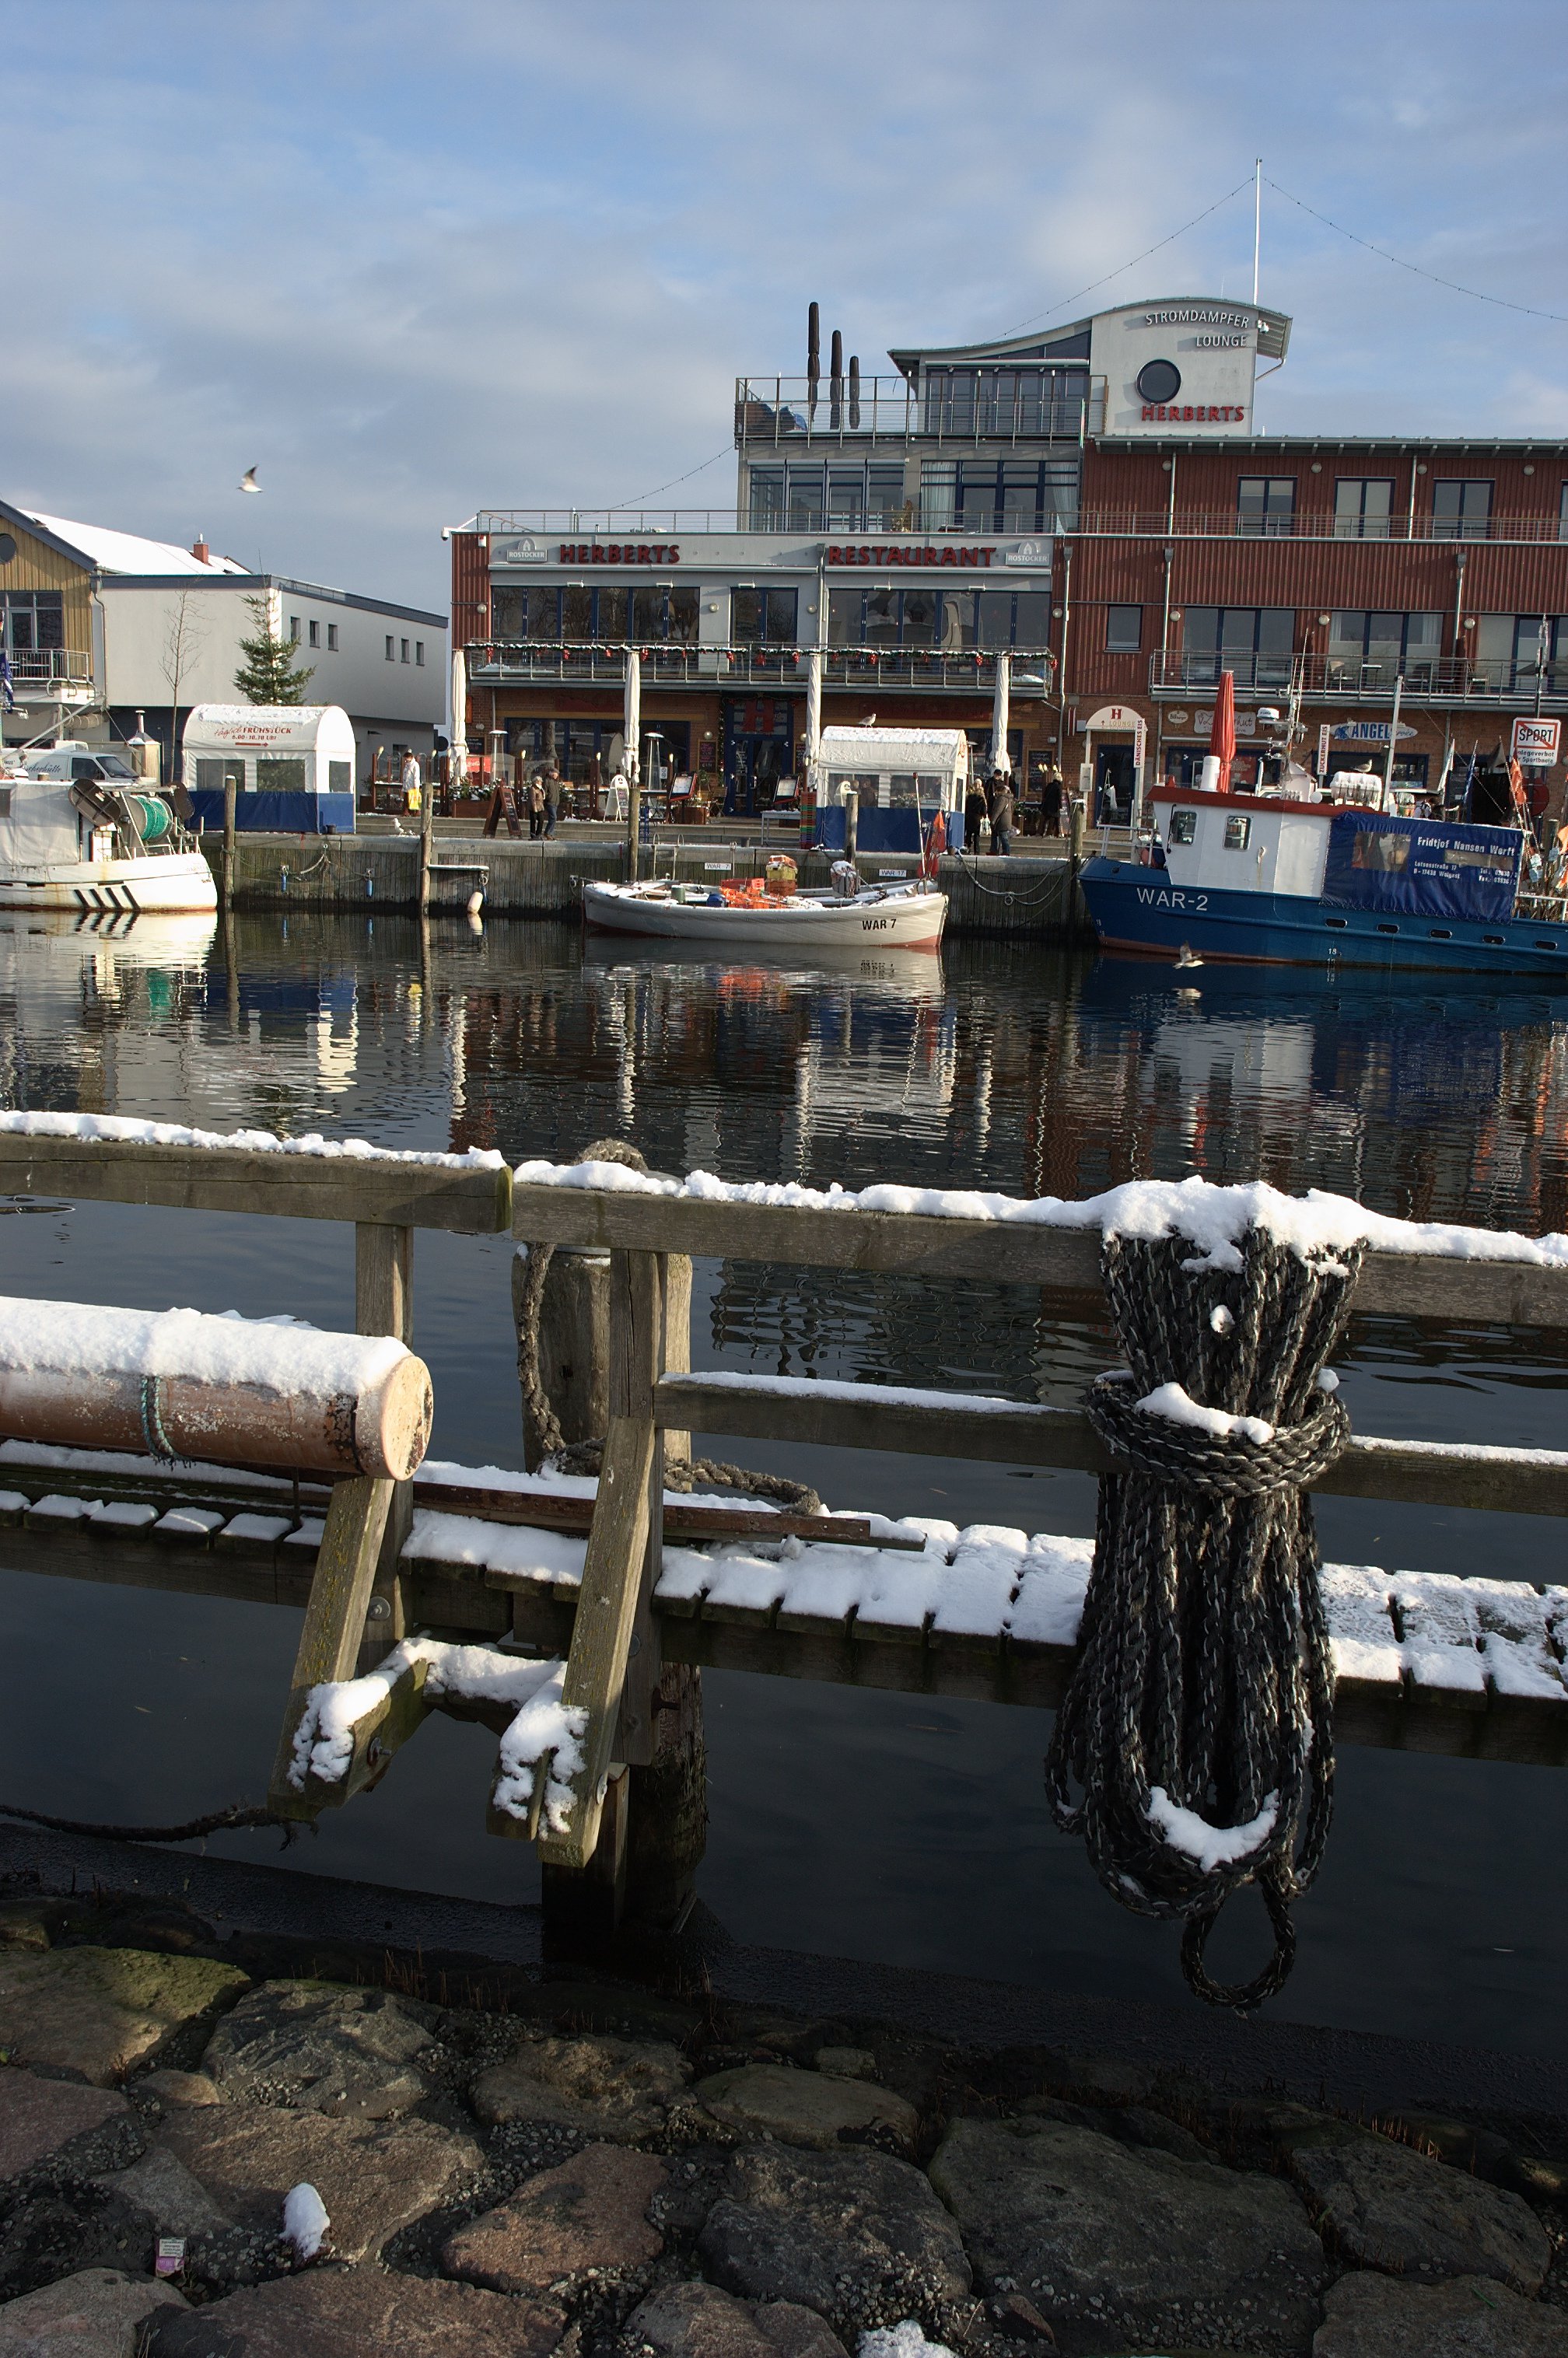
sea, coast, water, snow, winter, dock, boat, city, reflection, vehicle, harbor, industry, marina, waterway, rawtherapee, germany, deutschland, pentax, 20mm, schnee, 2010, mecklenburgvorpommern, lenstagged, steffenzahn, rostock, k100d, justpentax, iamflickr, cosina, voigtlander, skopar, colorskopar, cv20, colorskopar20mmf35slii, 20mmf35slii, voigtlander20mm, cv2035, skopar20mmf35, warnem nde, cosinavoigtl nder, cosinavoigtl ndercolorskopar20mmf35, voigtl nder20mmf35colorskoparslii, voigtl nder20mmf35, urban area